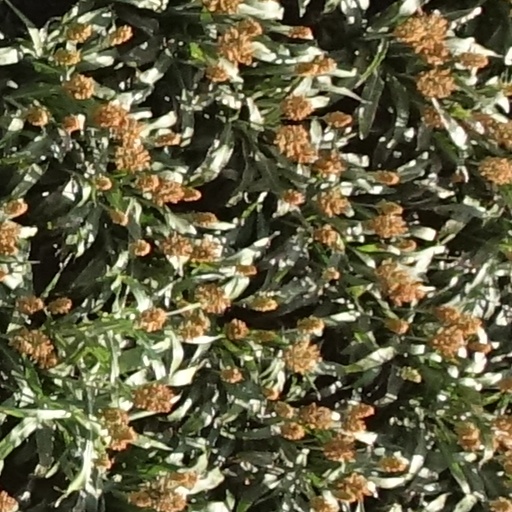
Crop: sorghum